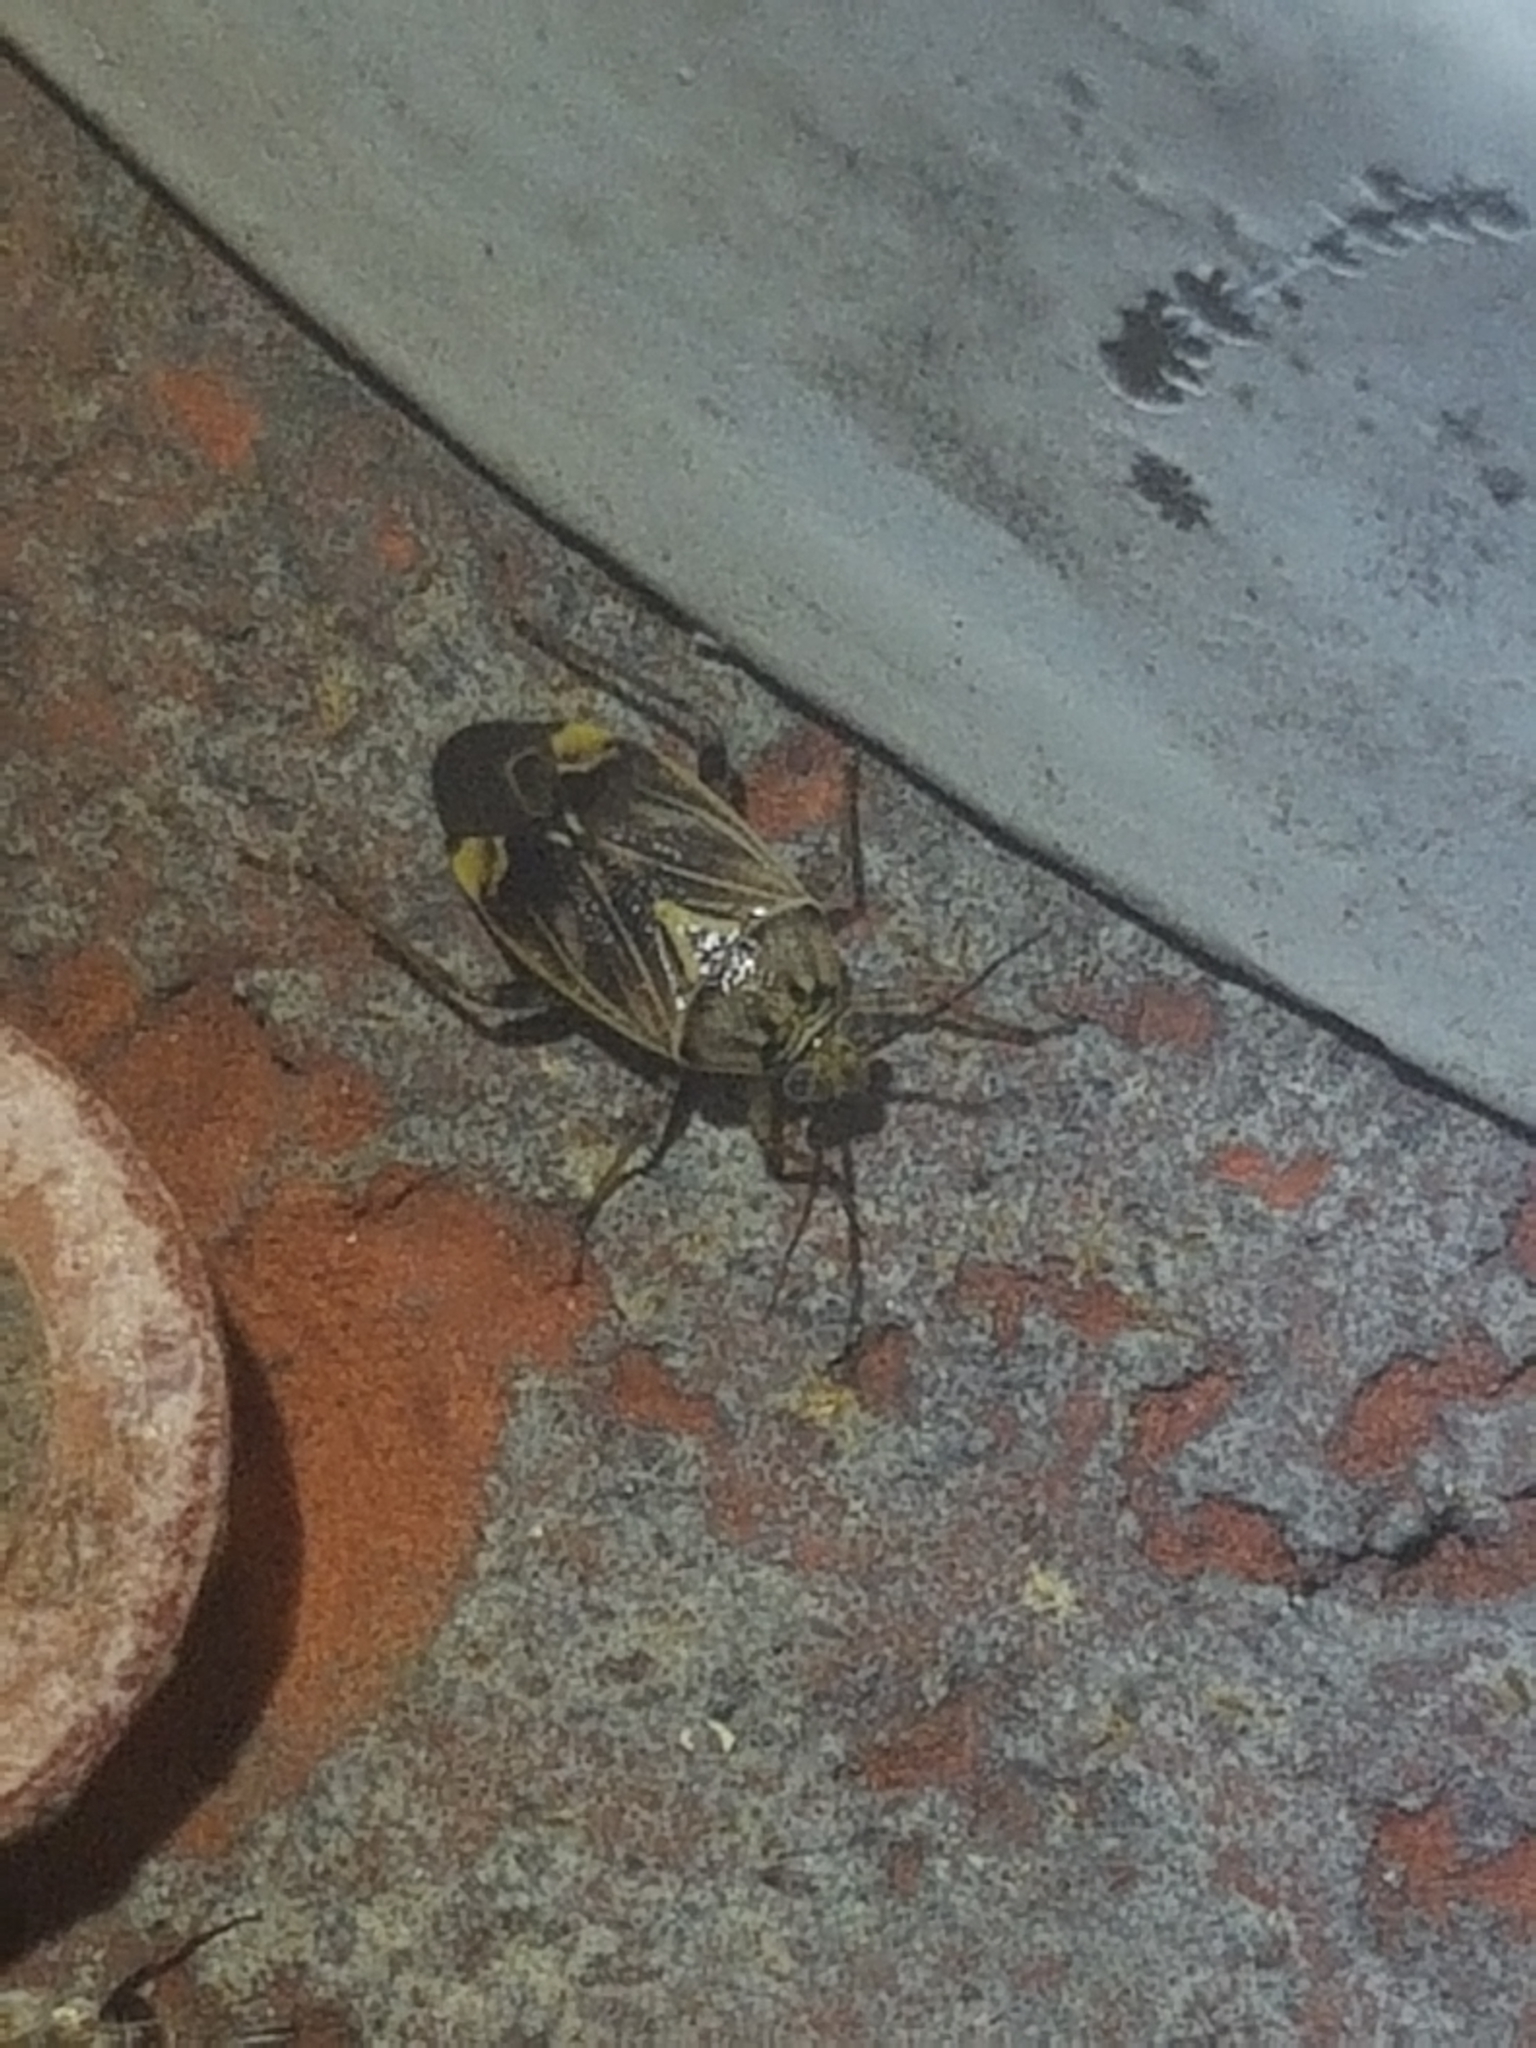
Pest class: lygus_bug